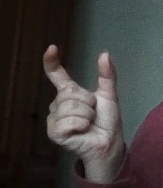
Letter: nun